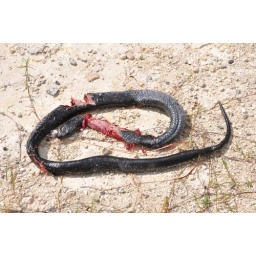
This Texas indigo snake was found in the Live Oak-Juniper canyon lands of the Texas hill country in Real County